Tidö Agreement

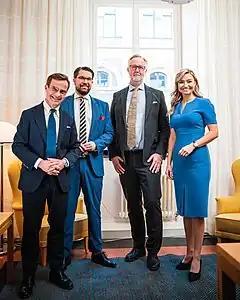
Party leaders Ulf Kristersson, Jimmie Åkesson, Johan Pehrson and Ebba Busch gathered before the press conference where the Tidö Agreement was presented

The Tidö Agreement is a political agreement of Riksdag parties from the right-wing bloc (Sweden Democrats, Moderate Party, Christian Democrats and Liberals) for appointing Ulf Kristersson of the Moderate Party as Prime Minister of Sweden and the Kristersson cabinet as the Government of Sweden after the 2022 Swedish general election. The name Tidö Agreement comes from Tidö Castle in Västmanland, where the four party leaders negotiated the agreement.